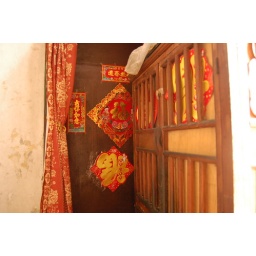
a neighbour's door in the house where grandma lives